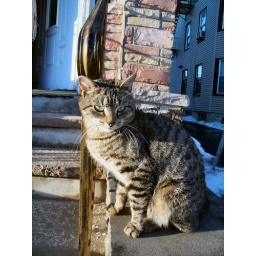
Stray cat in front of my house